Timișoara

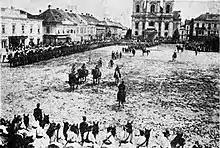
Romanian troops entering Timișoara on 3 August 1919

Under the political pressure of the Hungarian Diet, the Viennese Imperial Court accepted that the three counties of Banat to be reincorporated into the Hungarian Kingdom, in 1779. In 1781 Joseph II declared Timișoara free from the county authority and, to prevent the nobles from interfering with the administration of the city, he raised it to the rank of a "free royal city". This status would secure Timișoara's internal self-government, the right to have representatives in the Diet and that of disposing its own revenues. The city was under siege in 1848 for 107 days. The Hungarians unsuccessfully tried to capture the fortress in the battle of Temesvár. It was the last major battle in the Hungarian Revolution of 1848. By the March Constitution, the region was incorporated to the Voivodeship of Serbia and Banat of Temeschwar, which became a crownland of the Austrian Empire. The new imperial province, the existence of which had also been consecrated by the imperial decree of 18 November 1849, was ruled both militarily and civilly. Timișoara was designated as the residence of the governor, and the city maintained its privileges as a free royal city.